Misinformation

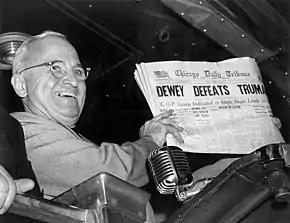
Harry S. Truman displaying the inaccurate Chicago Tribune headline, an example of misinformation

The first recorded large-scale disinformation campaign was the Great Moon Hoax, published in 1835 in the New York "The Sun", in which a series of articles claimed to describe life on the Moon, "complete with illustrations of humanoid bat-creatures and bearded blue unicorns". The challenges of mass-producing news on a short deadline can lead to factual errors and mistakes. An example of such is the "Chicago Tribune"s infamous 1948 headline "Dewey Defeats Truman".